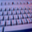
Label: keyboard